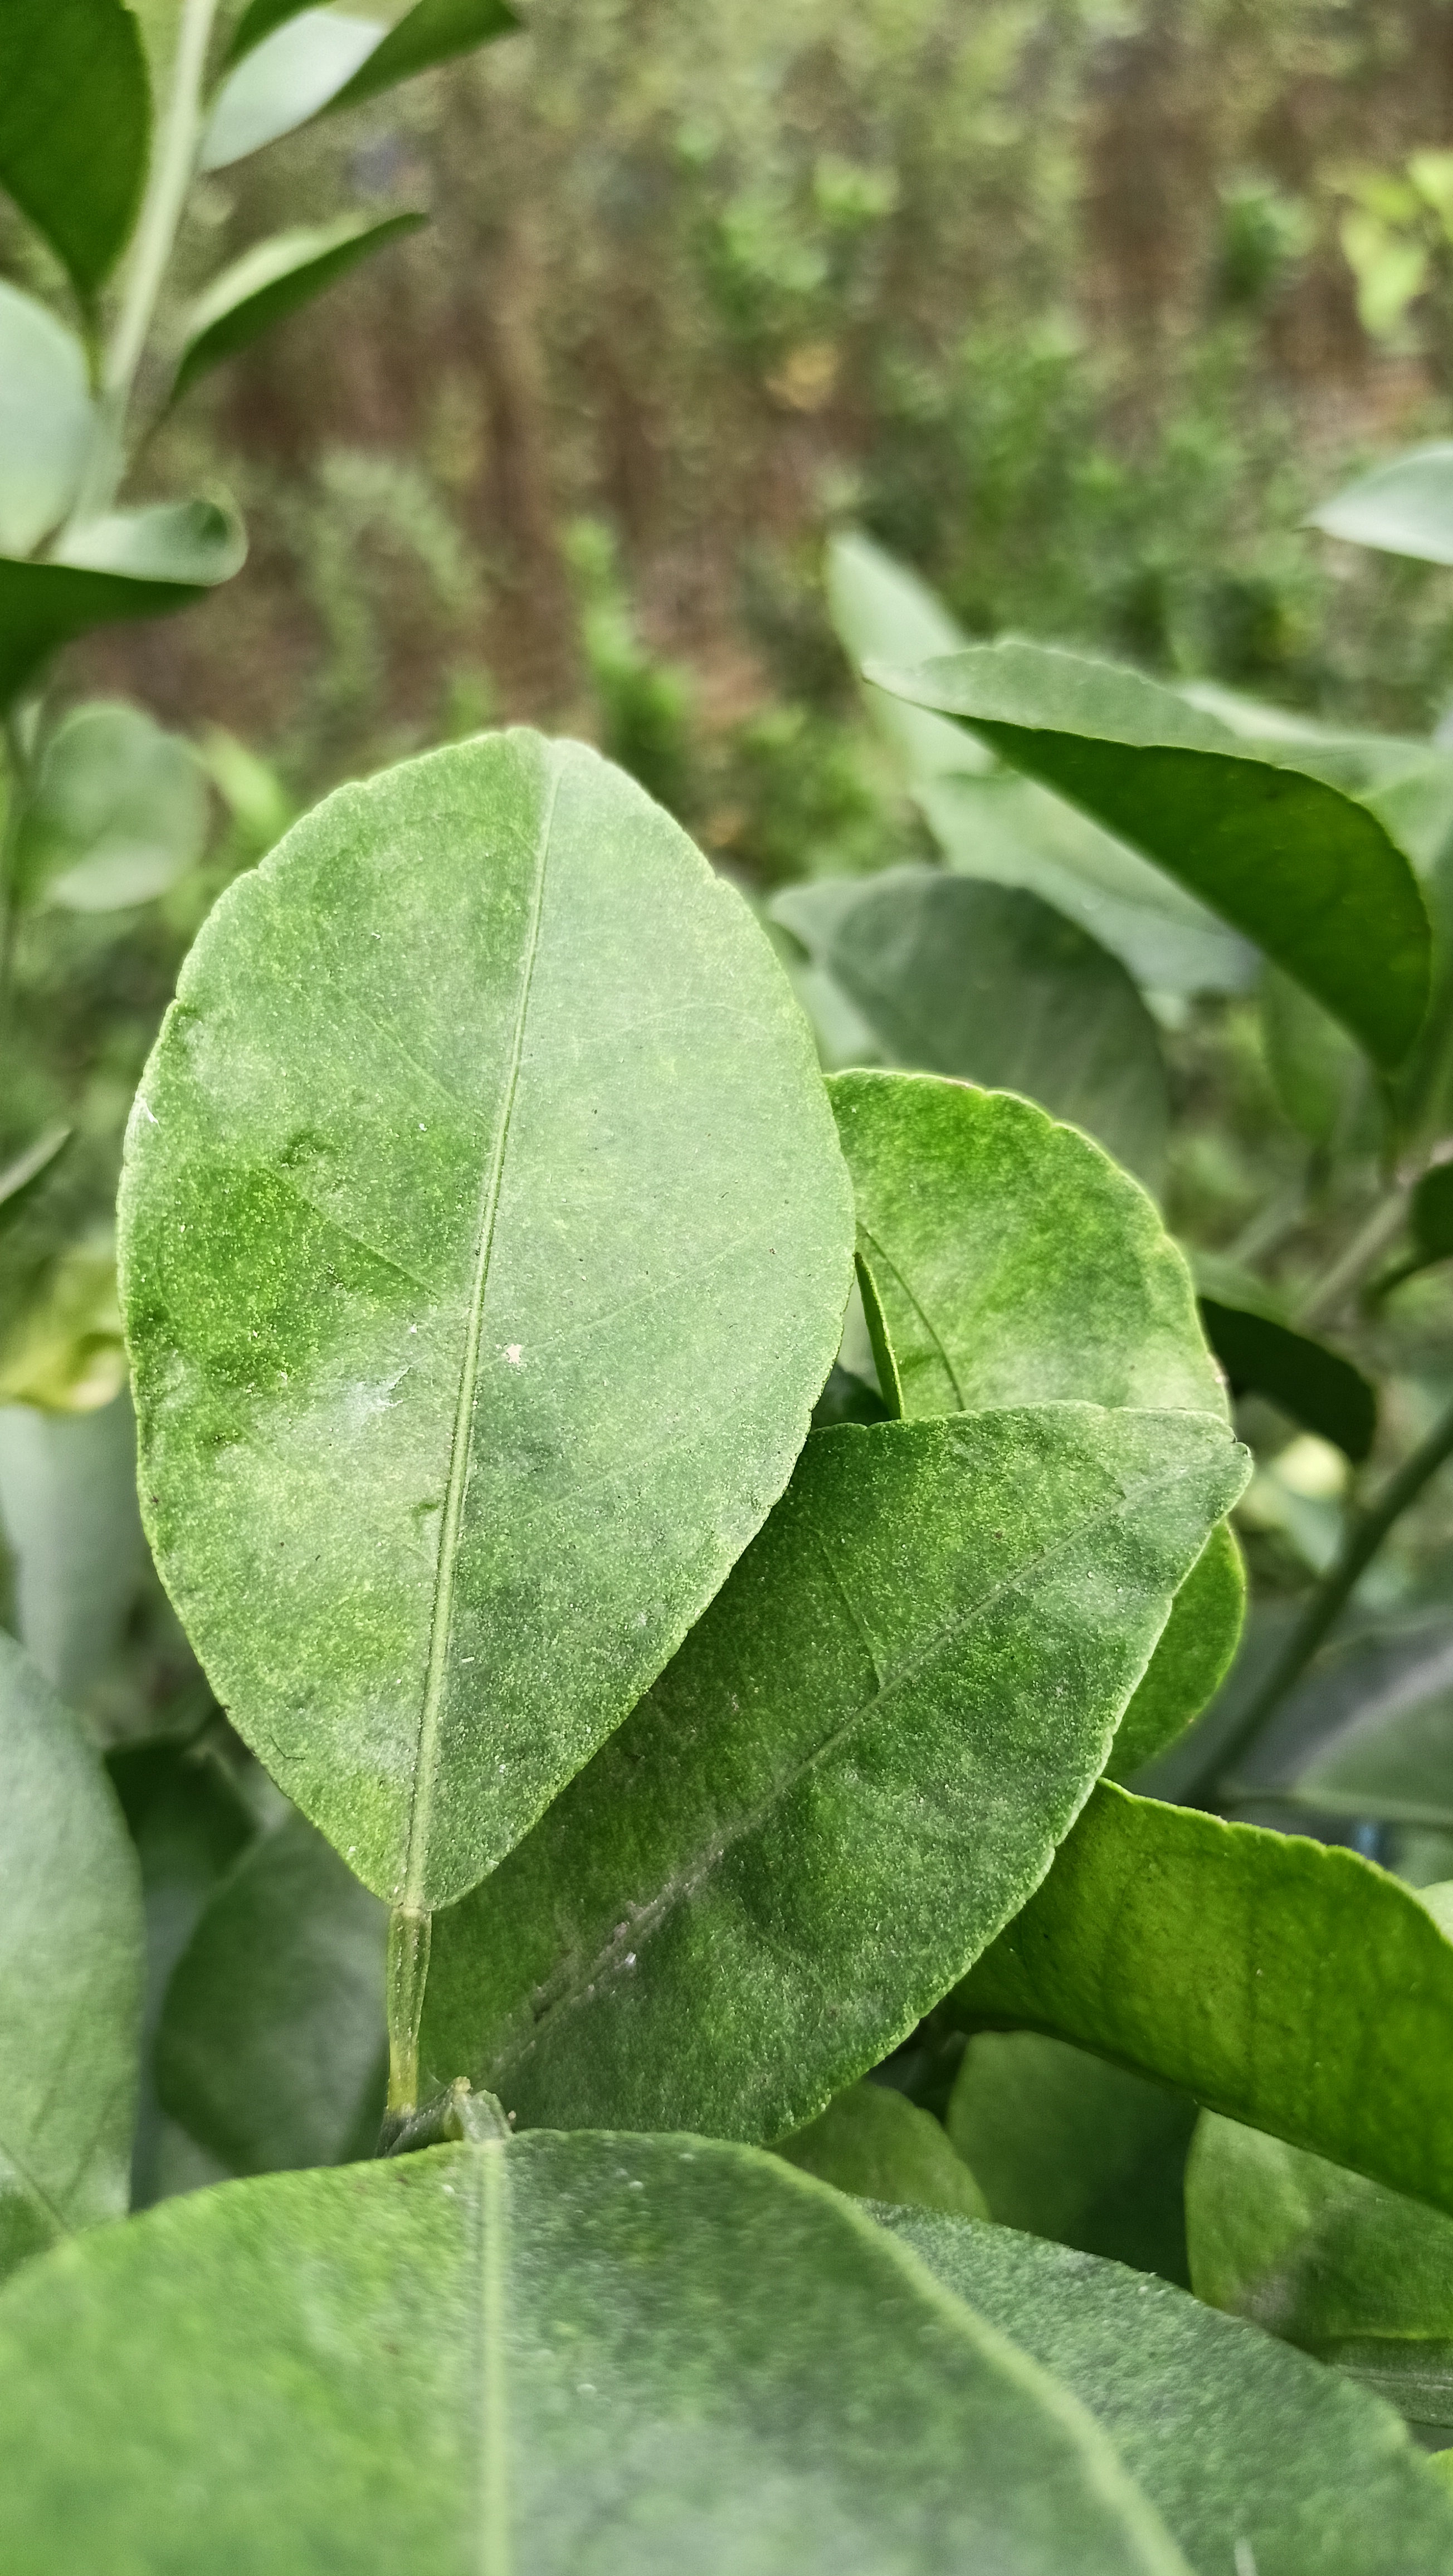
Mandarin leaf variety: China Mishti